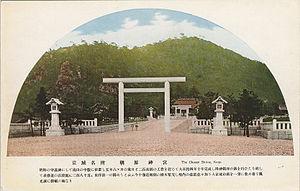
Le Chōsen-jingū est un sanctuaire shinto situé en Corée de 1925 à 1945 durant la colonisation japonaise de la Corée.